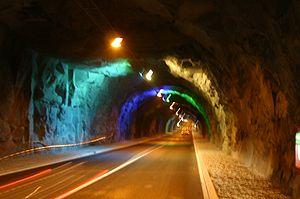
Avec 6 300 mètres, le Norðoyatunnilin est le plus long tunnel des Îles Féroé. Il relie la ville de Leirvík sur l'île d'Eysturoy à la ville de Klaksvík sur l'île de Borðoy, en passant sous le détroit Leirvíksfjørður.
Le présent article recense les tunnels les plus longs au monde en service mais exclut les tunnels de métro et les tunnels canaux. Le plus long tunnel destiné au transport de personnes au monde est la Ligne 3 du métro de Canton.